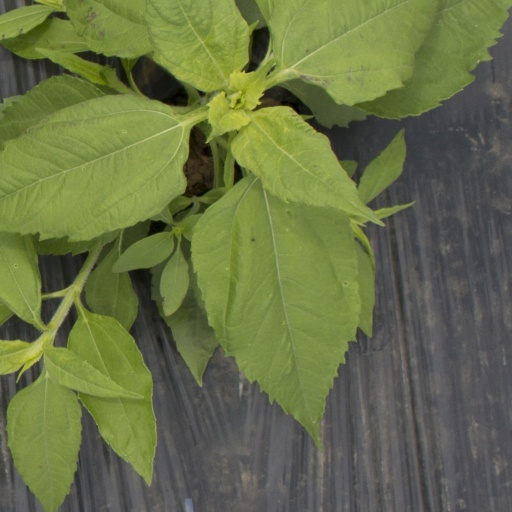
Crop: Jerusalem artichoke